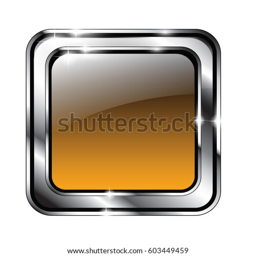
abstract orange rounded square background with a silver frame , with space for your text .